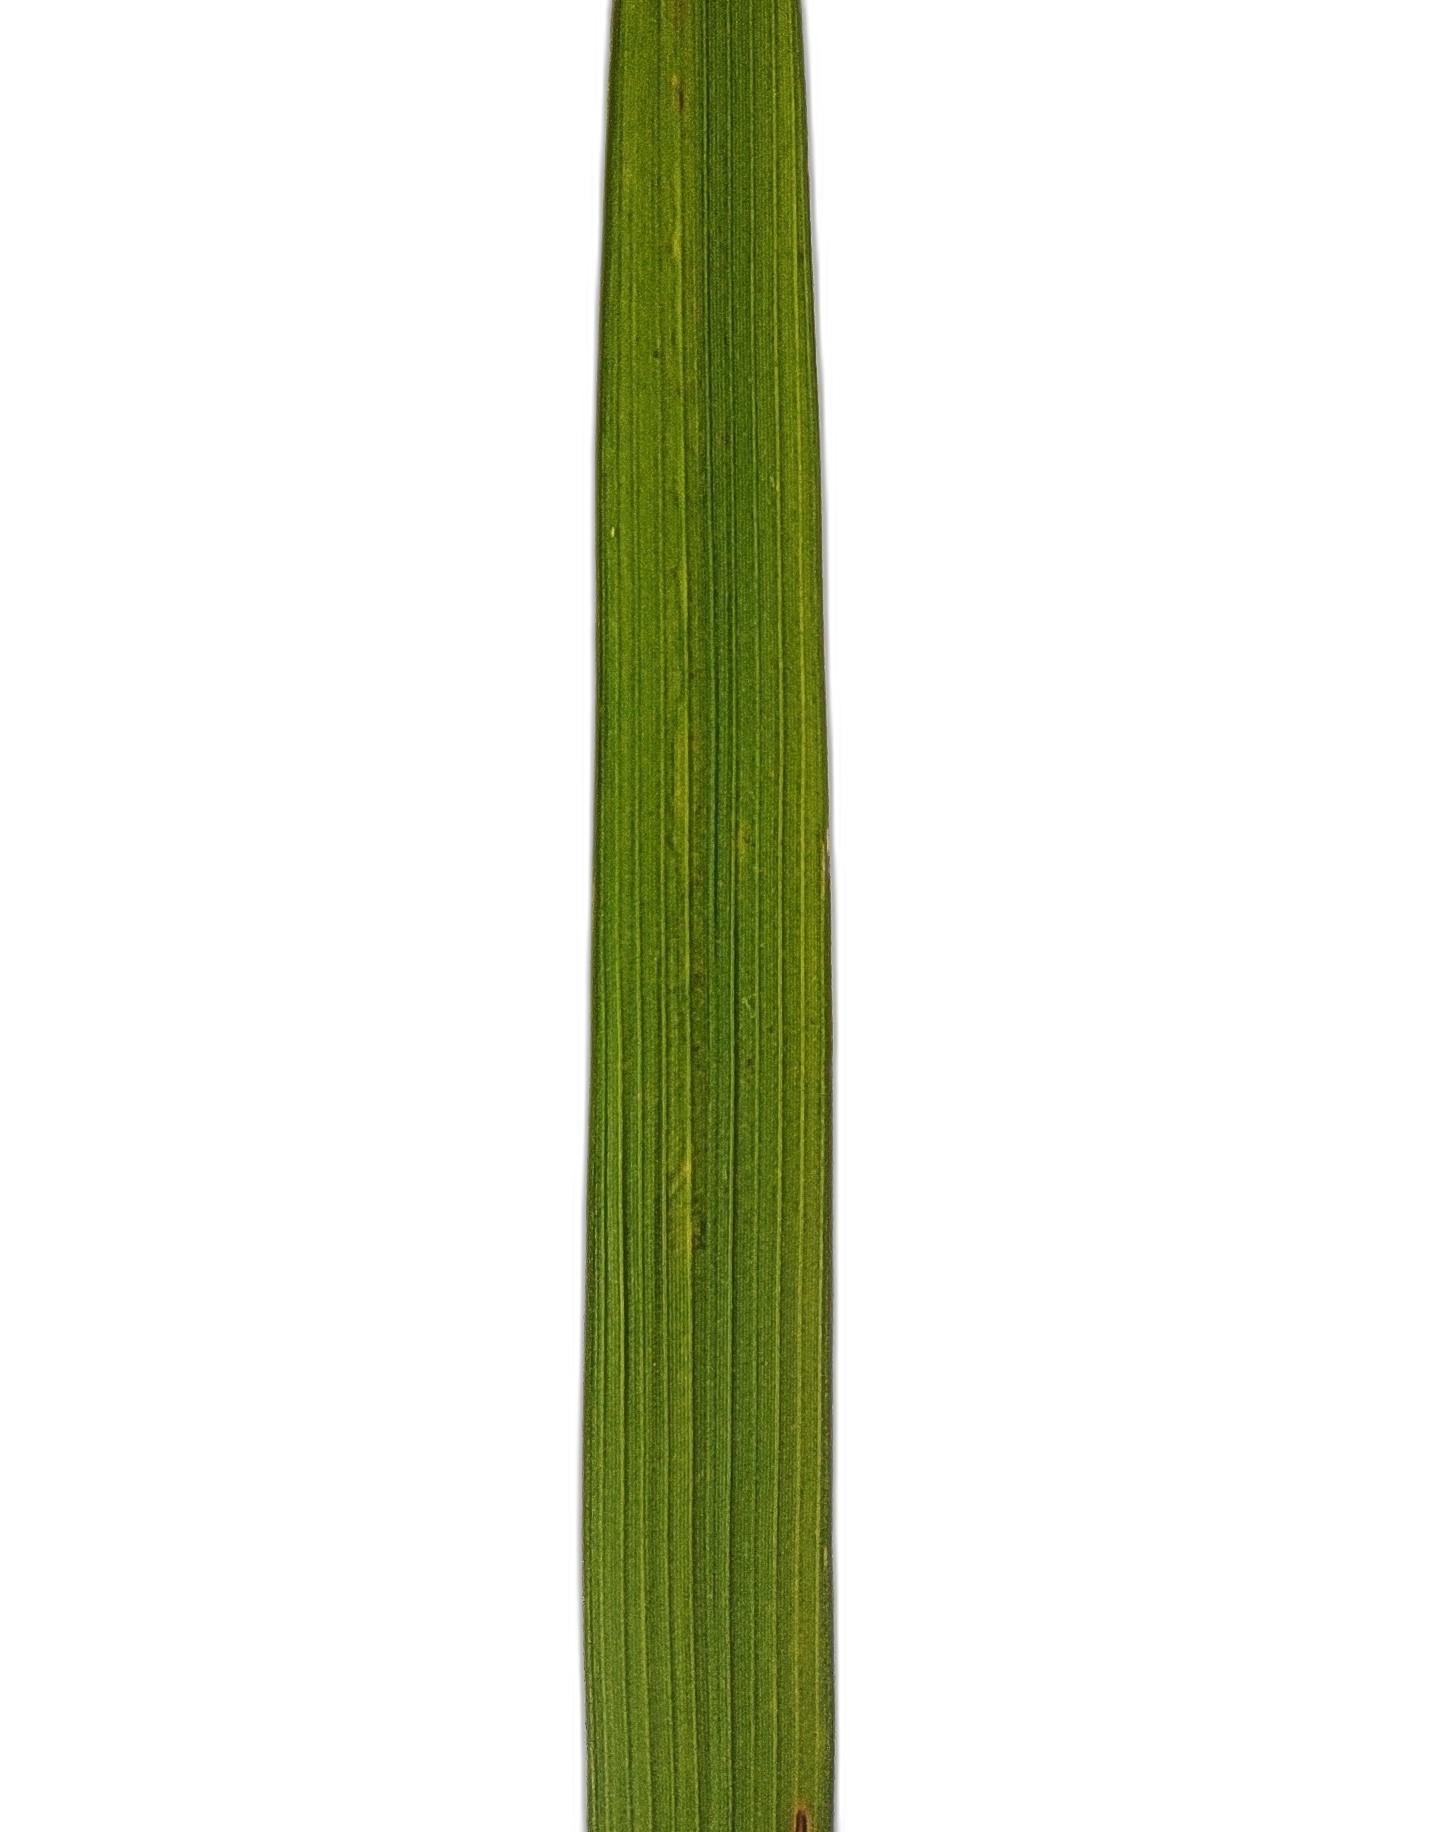
Label: Healthy